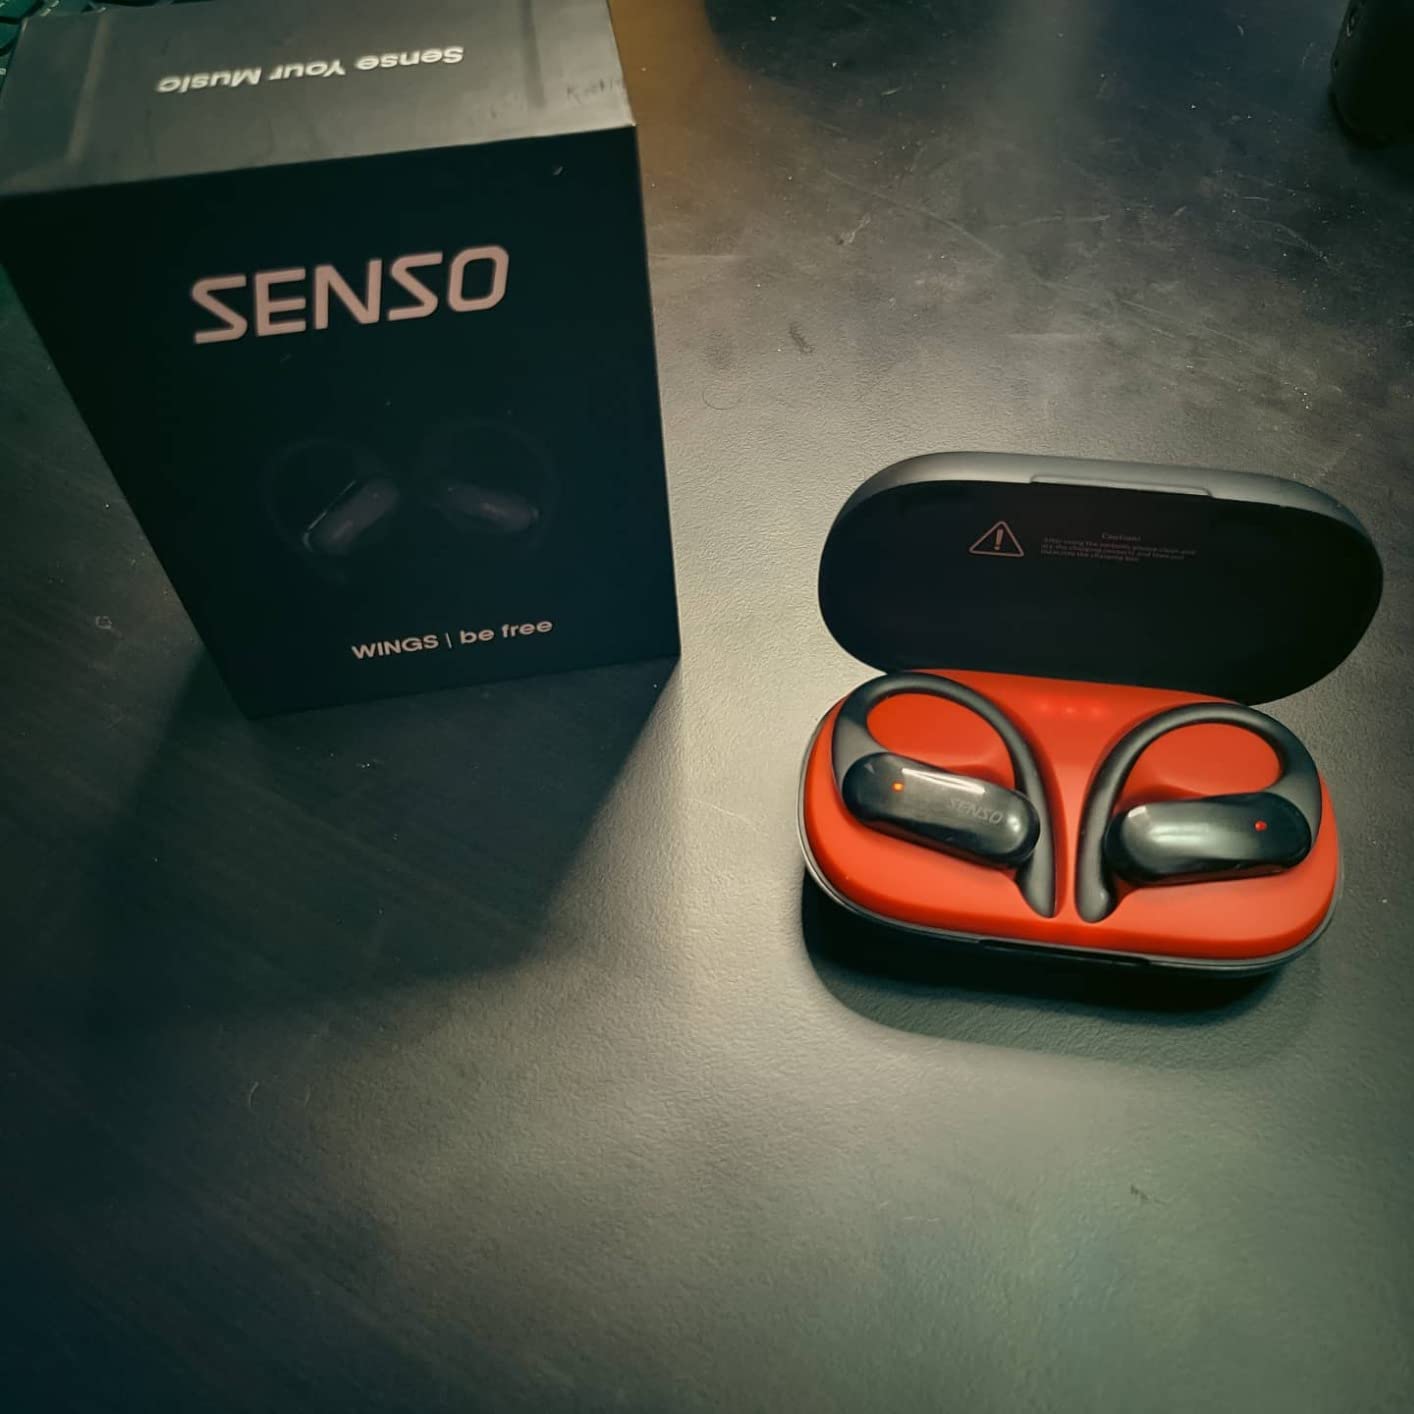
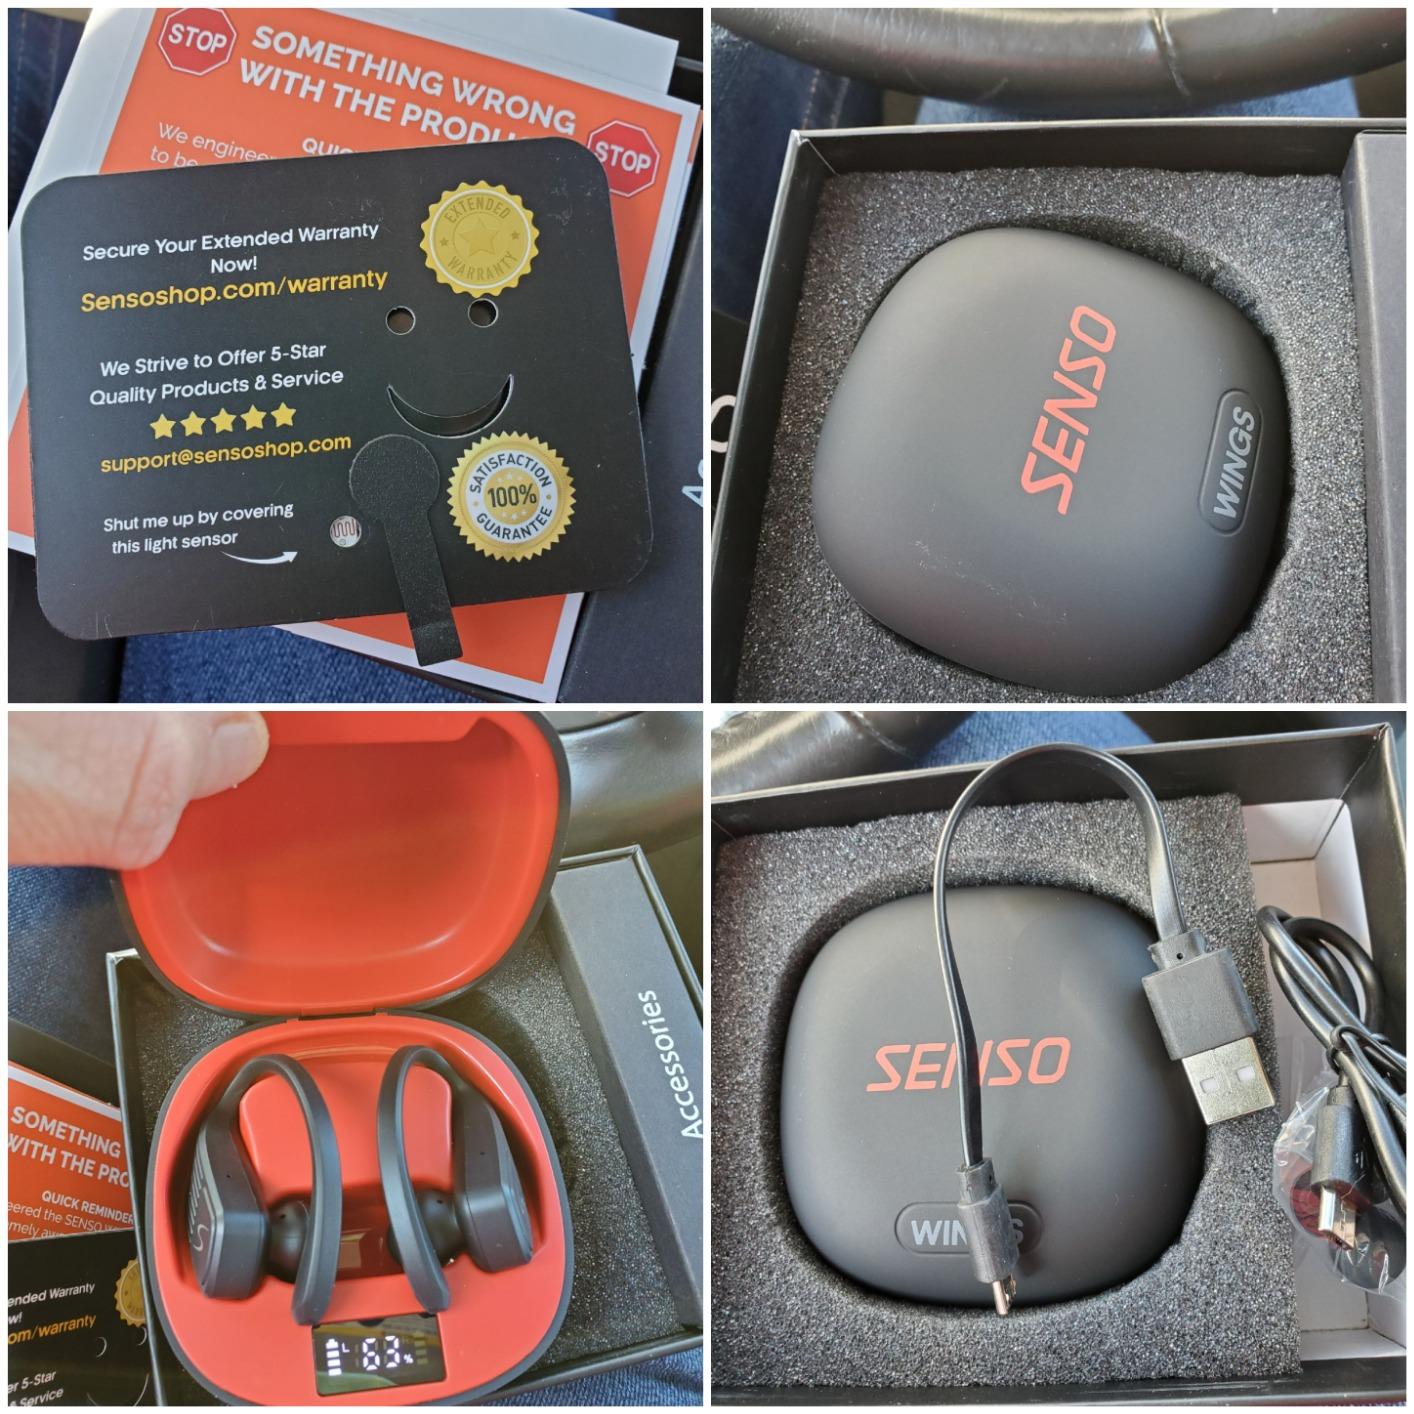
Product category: earbuds
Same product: no